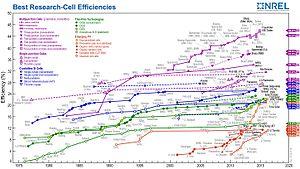
L'énergie solaire est propre et renouvelable. La Terre reçoit sous forme de lumière du Soleil plus de 10 000 fois l'énergie que l'humanité consomme. En effet, la surface du globe reçoit annuellement de l’énergie solaire ayant une puissance allant de 85 à 290 W/m². Et cette énergie est inépuisable car elle est entretenue par les réactions nucléaires qui ont lieu dans le soleil. Bien que la ressource ait toujours existé, son utilisation est assez récente dans l'histoire de l'humanité. On voit apparaître les premières réalisations technologiques solaires au XIXᵉ siècle mais c’est véritablement pendant la deuxième partie du XXᵉ siècle que l’énergie solaire commence à apparaître comme une source d’énergie importante, particulièrement avec le développement du photovoltaïque. C’est dans le cadre de la course à l’espace entre Américains et Russes que la R&D dans cette énergie fait un bond. Puis peu à peu, à partir des années 1970, l’énergie photovoltaïque prend place dans l’industrie terrestre. L'histoire de l'énergie solaire ne peut se comprendre sans tenir compte de celles des énergies concurrentes et des contraintes économiques auxquelles elle est soumise.